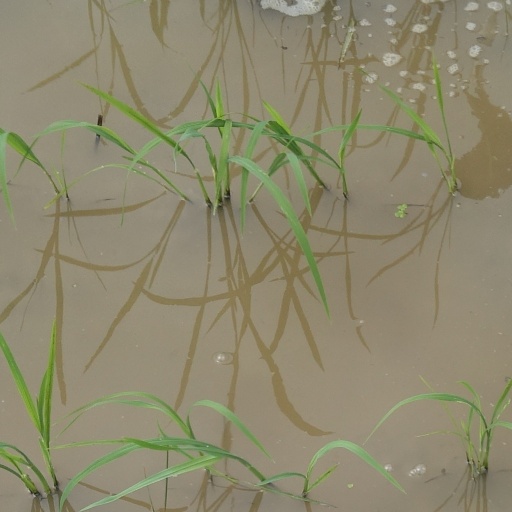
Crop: rice